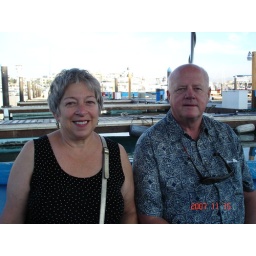
Irene &amp;amp; Dale glass bottom boat in Cabo